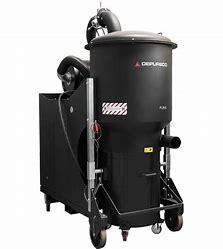
Brand: Puma
Model: 30